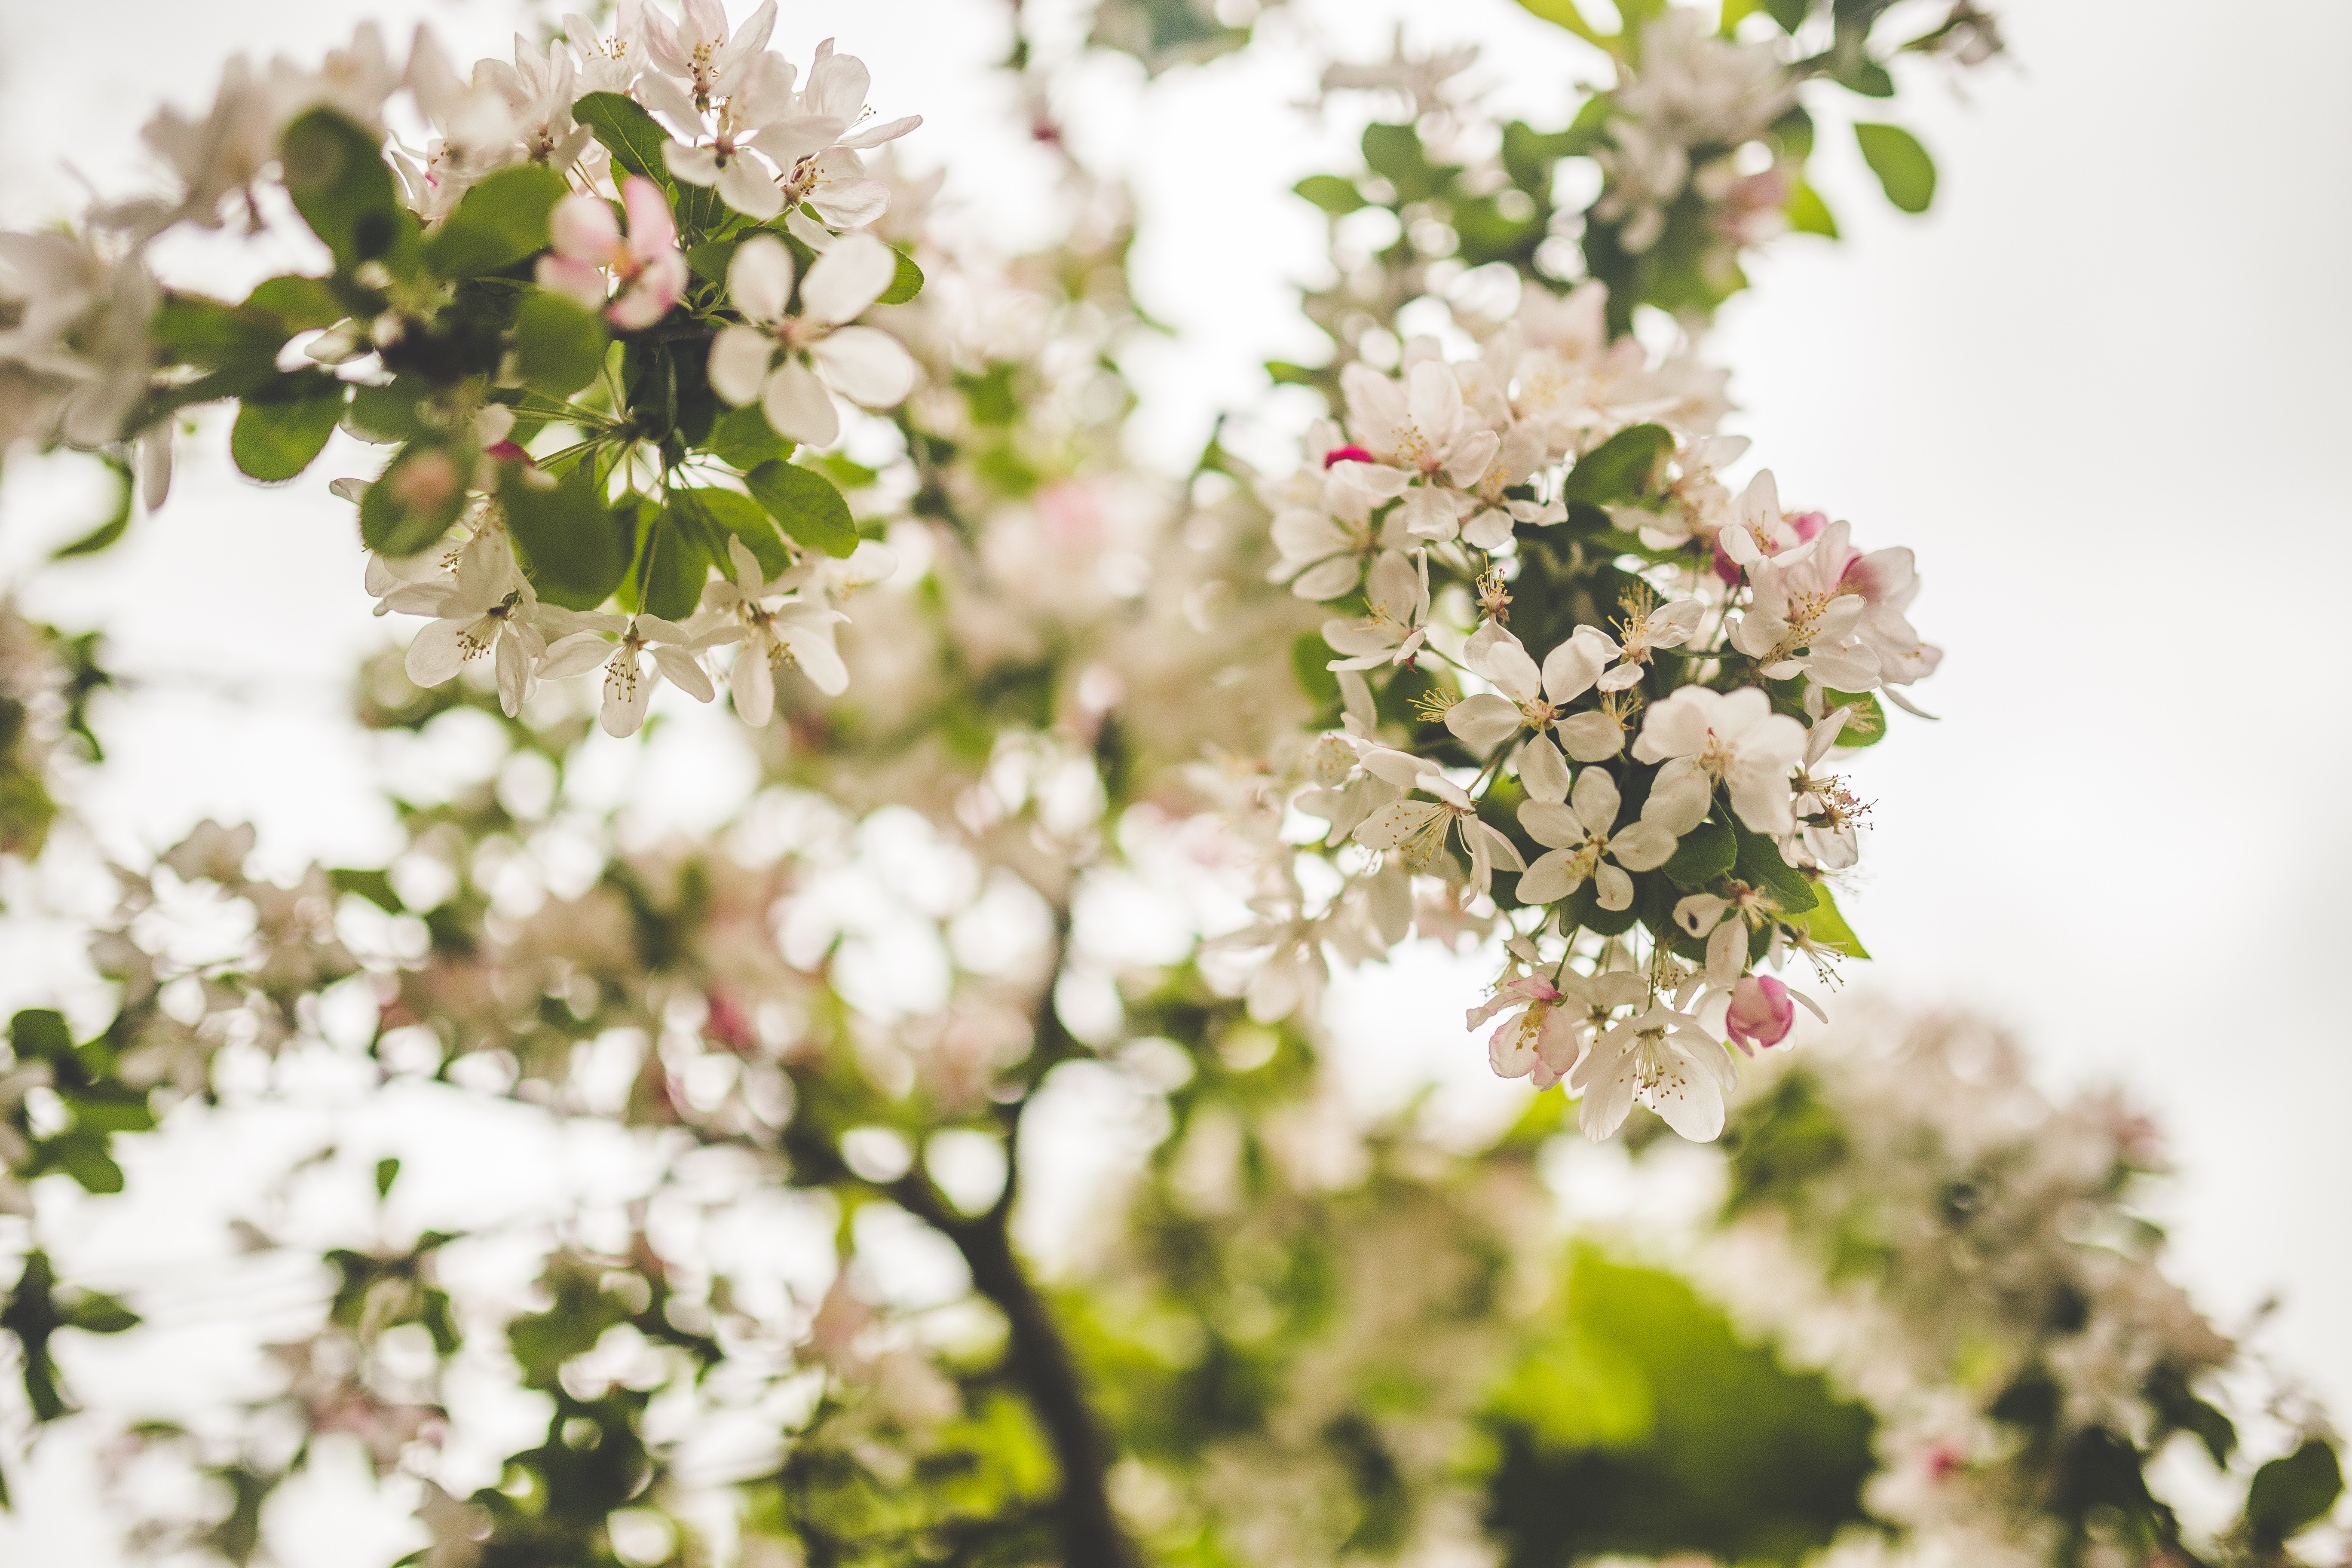
white, flower, spring, branch, plant, tree, blossom, pink, botany, petal, leaf, flowering plant, photography, twig